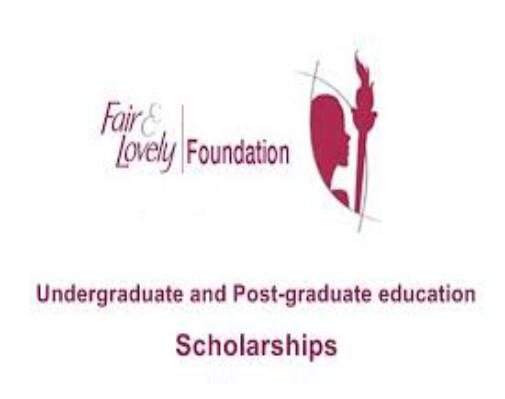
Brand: Fair and Lovely
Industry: Necessities